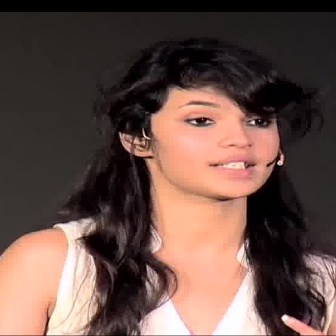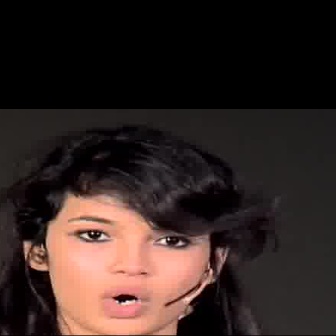
  Please identify the target specified by the bounding box [117,35,281,199] in the first image and locate it in the second image. Return the coordinates in [x_min,y_min,x_max,y_max] format.
Answer: [21,128,229,336]